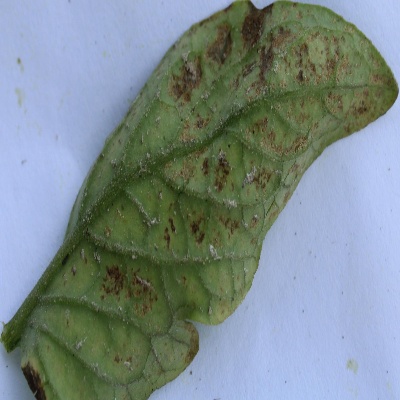
Crop: Tomato
Condition: septoria leaf spot